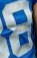
Number: 8